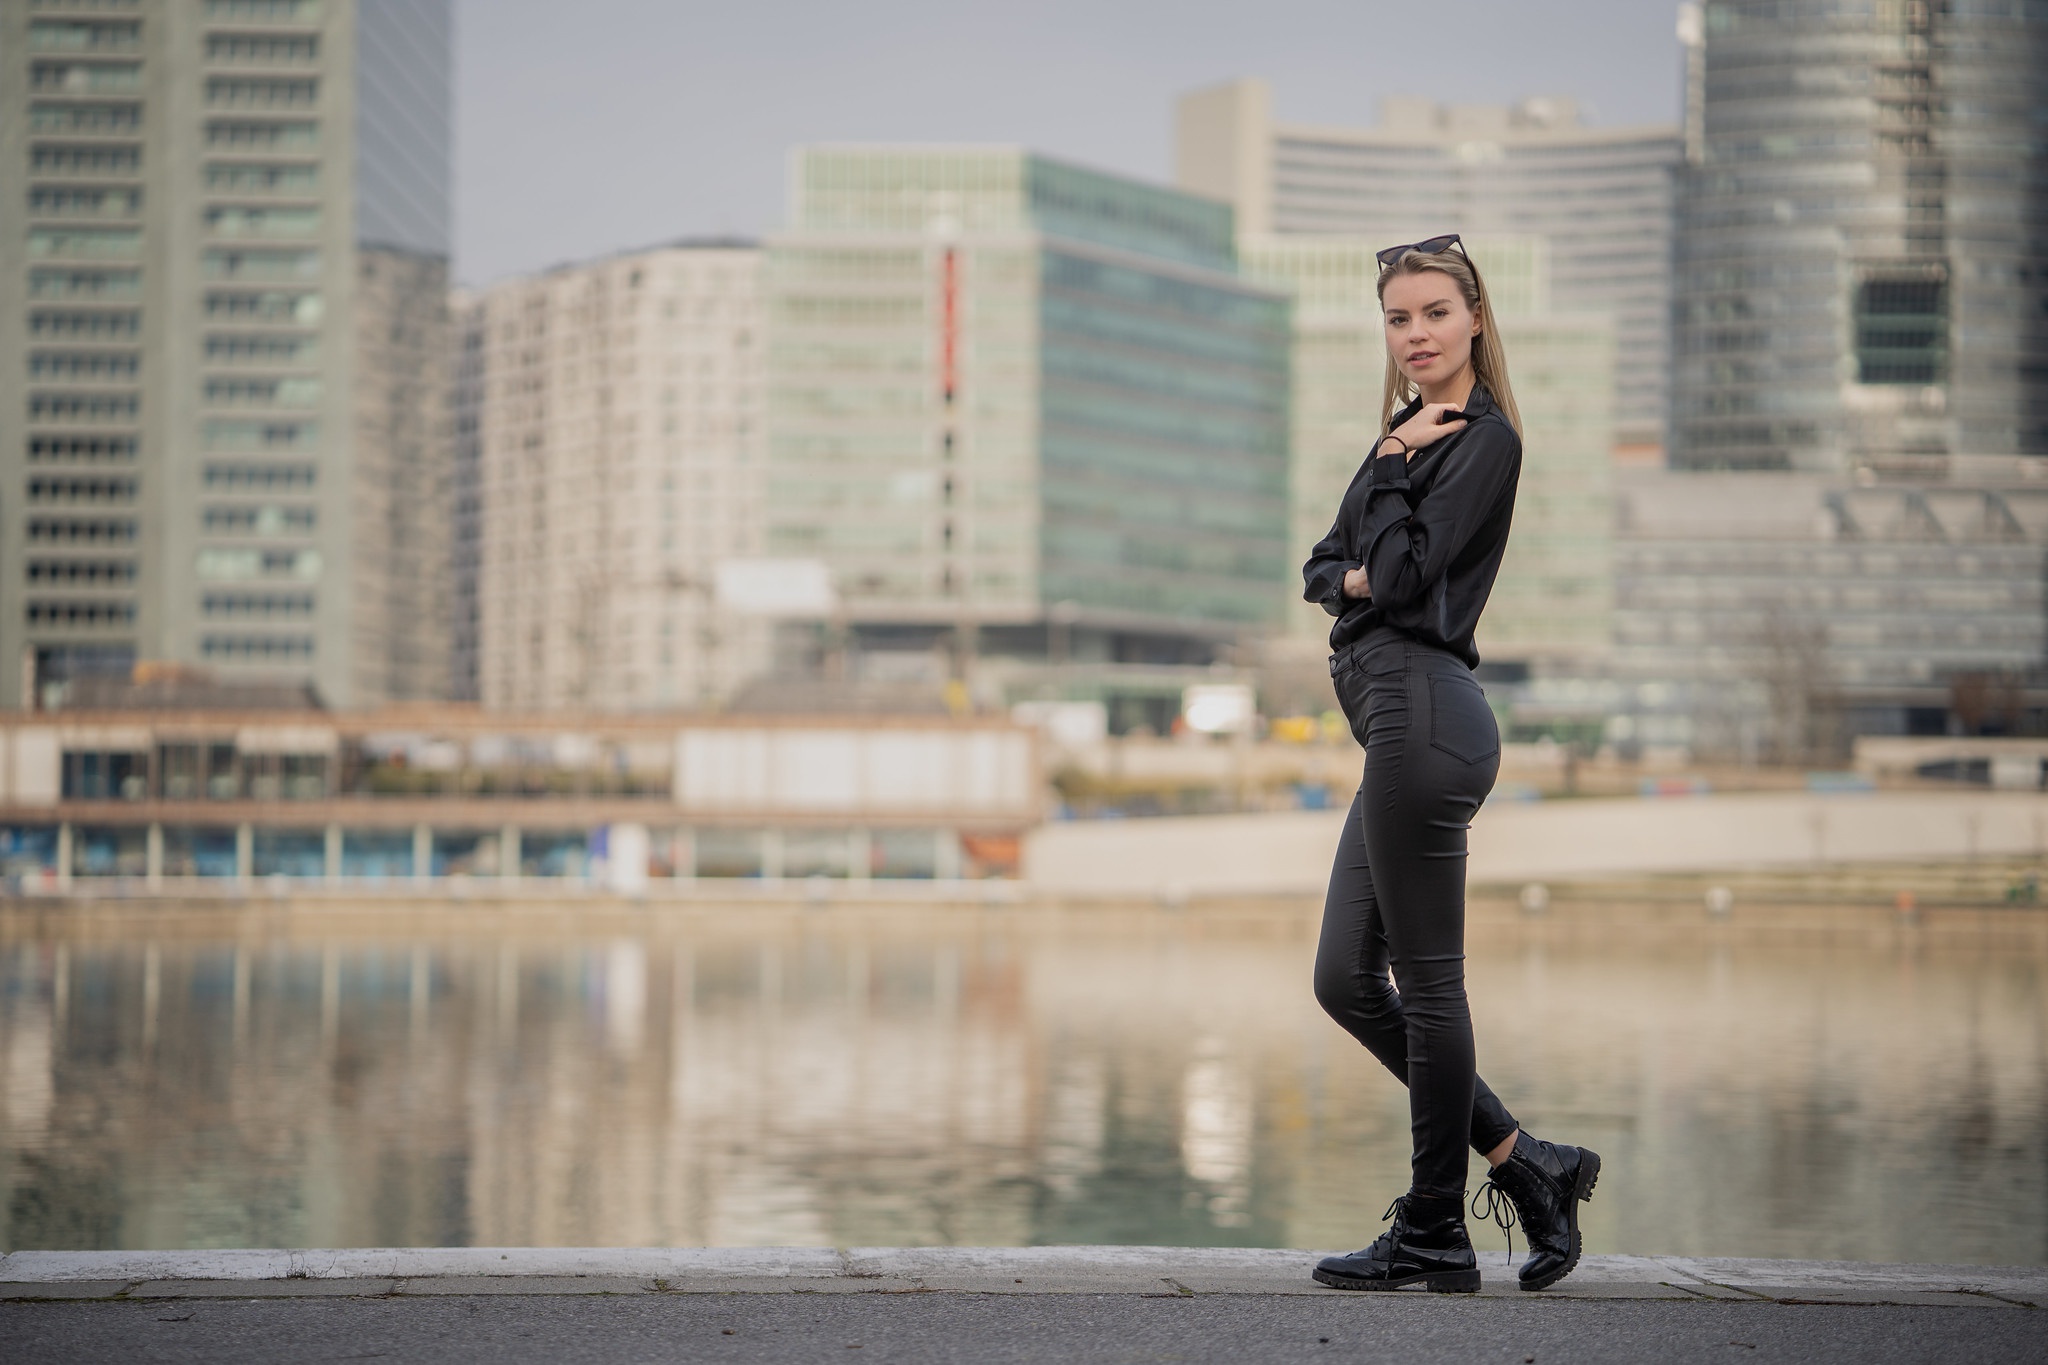
women, lady, model, person, photography, wallpaper, footwear, shoe, building, flash photography, street fashion, lighting, sunlight, knee, thigh, morning, city, fashion design, tower block, waist, beauty, urban area, formal wear, travel, sportswear, human leg, long hair, white collar worker, boot, sitting, leisure, winter, fashion model, street, reflection, brown hair, cityscape, town, leather, denim, portrait photography, roof, photo shoot, skyline, tourism, businessperson